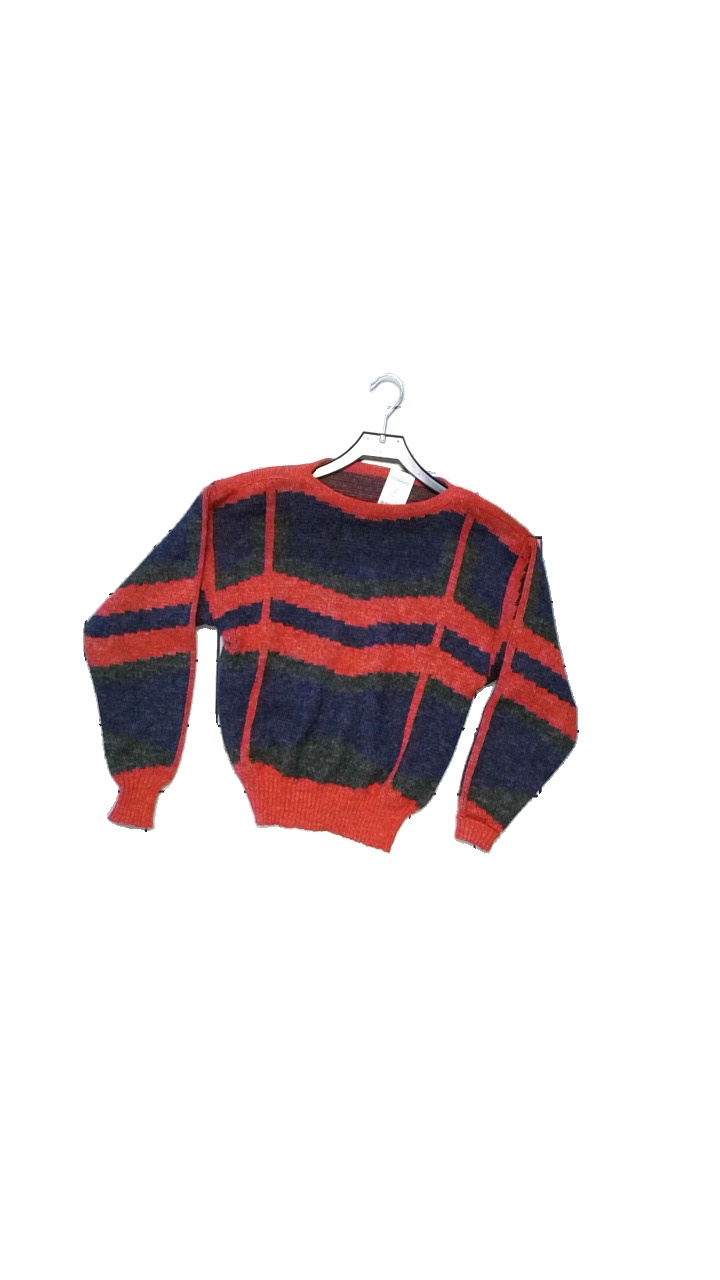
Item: Sweater (Unisex)
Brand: Missing
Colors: Multicolor, Red, Blue, Green
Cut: Regular, Loose
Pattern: Striped
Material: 50% acrylic, 50% alpaca
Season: All
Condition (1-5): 3
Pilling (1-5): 4
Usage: Reuse
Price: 100-150